Toy safety

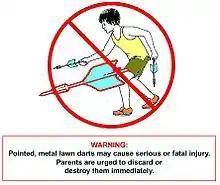
A safety warning given out by the CPSC

Lawn darts are large, weighted darts intended to be tossed underhand towards a horizontal ground target. On 19 December 1988, all lawn darts were banned from sale in the United States by the Consumer Product Safety Commission after they were responsible for the deaths of three children since 1970. In 1989, they were also banned in Canada.